Frank Butler (politician)

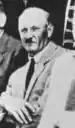

Frank Wells Butler (18 August 1884 – 25 July 1961) was a member of the Queensland Legislative Assembly.